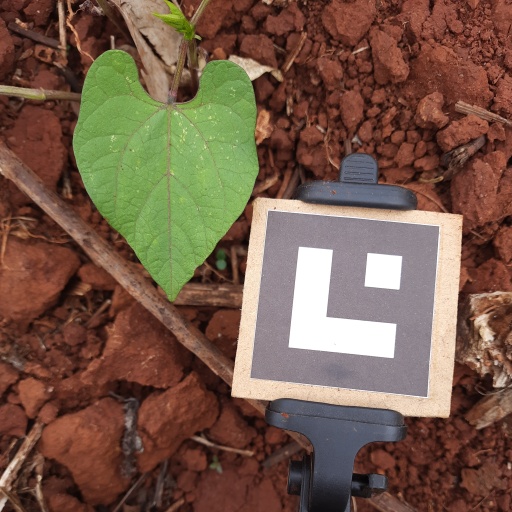
Observations: wavy surface, no eating holes, under shade